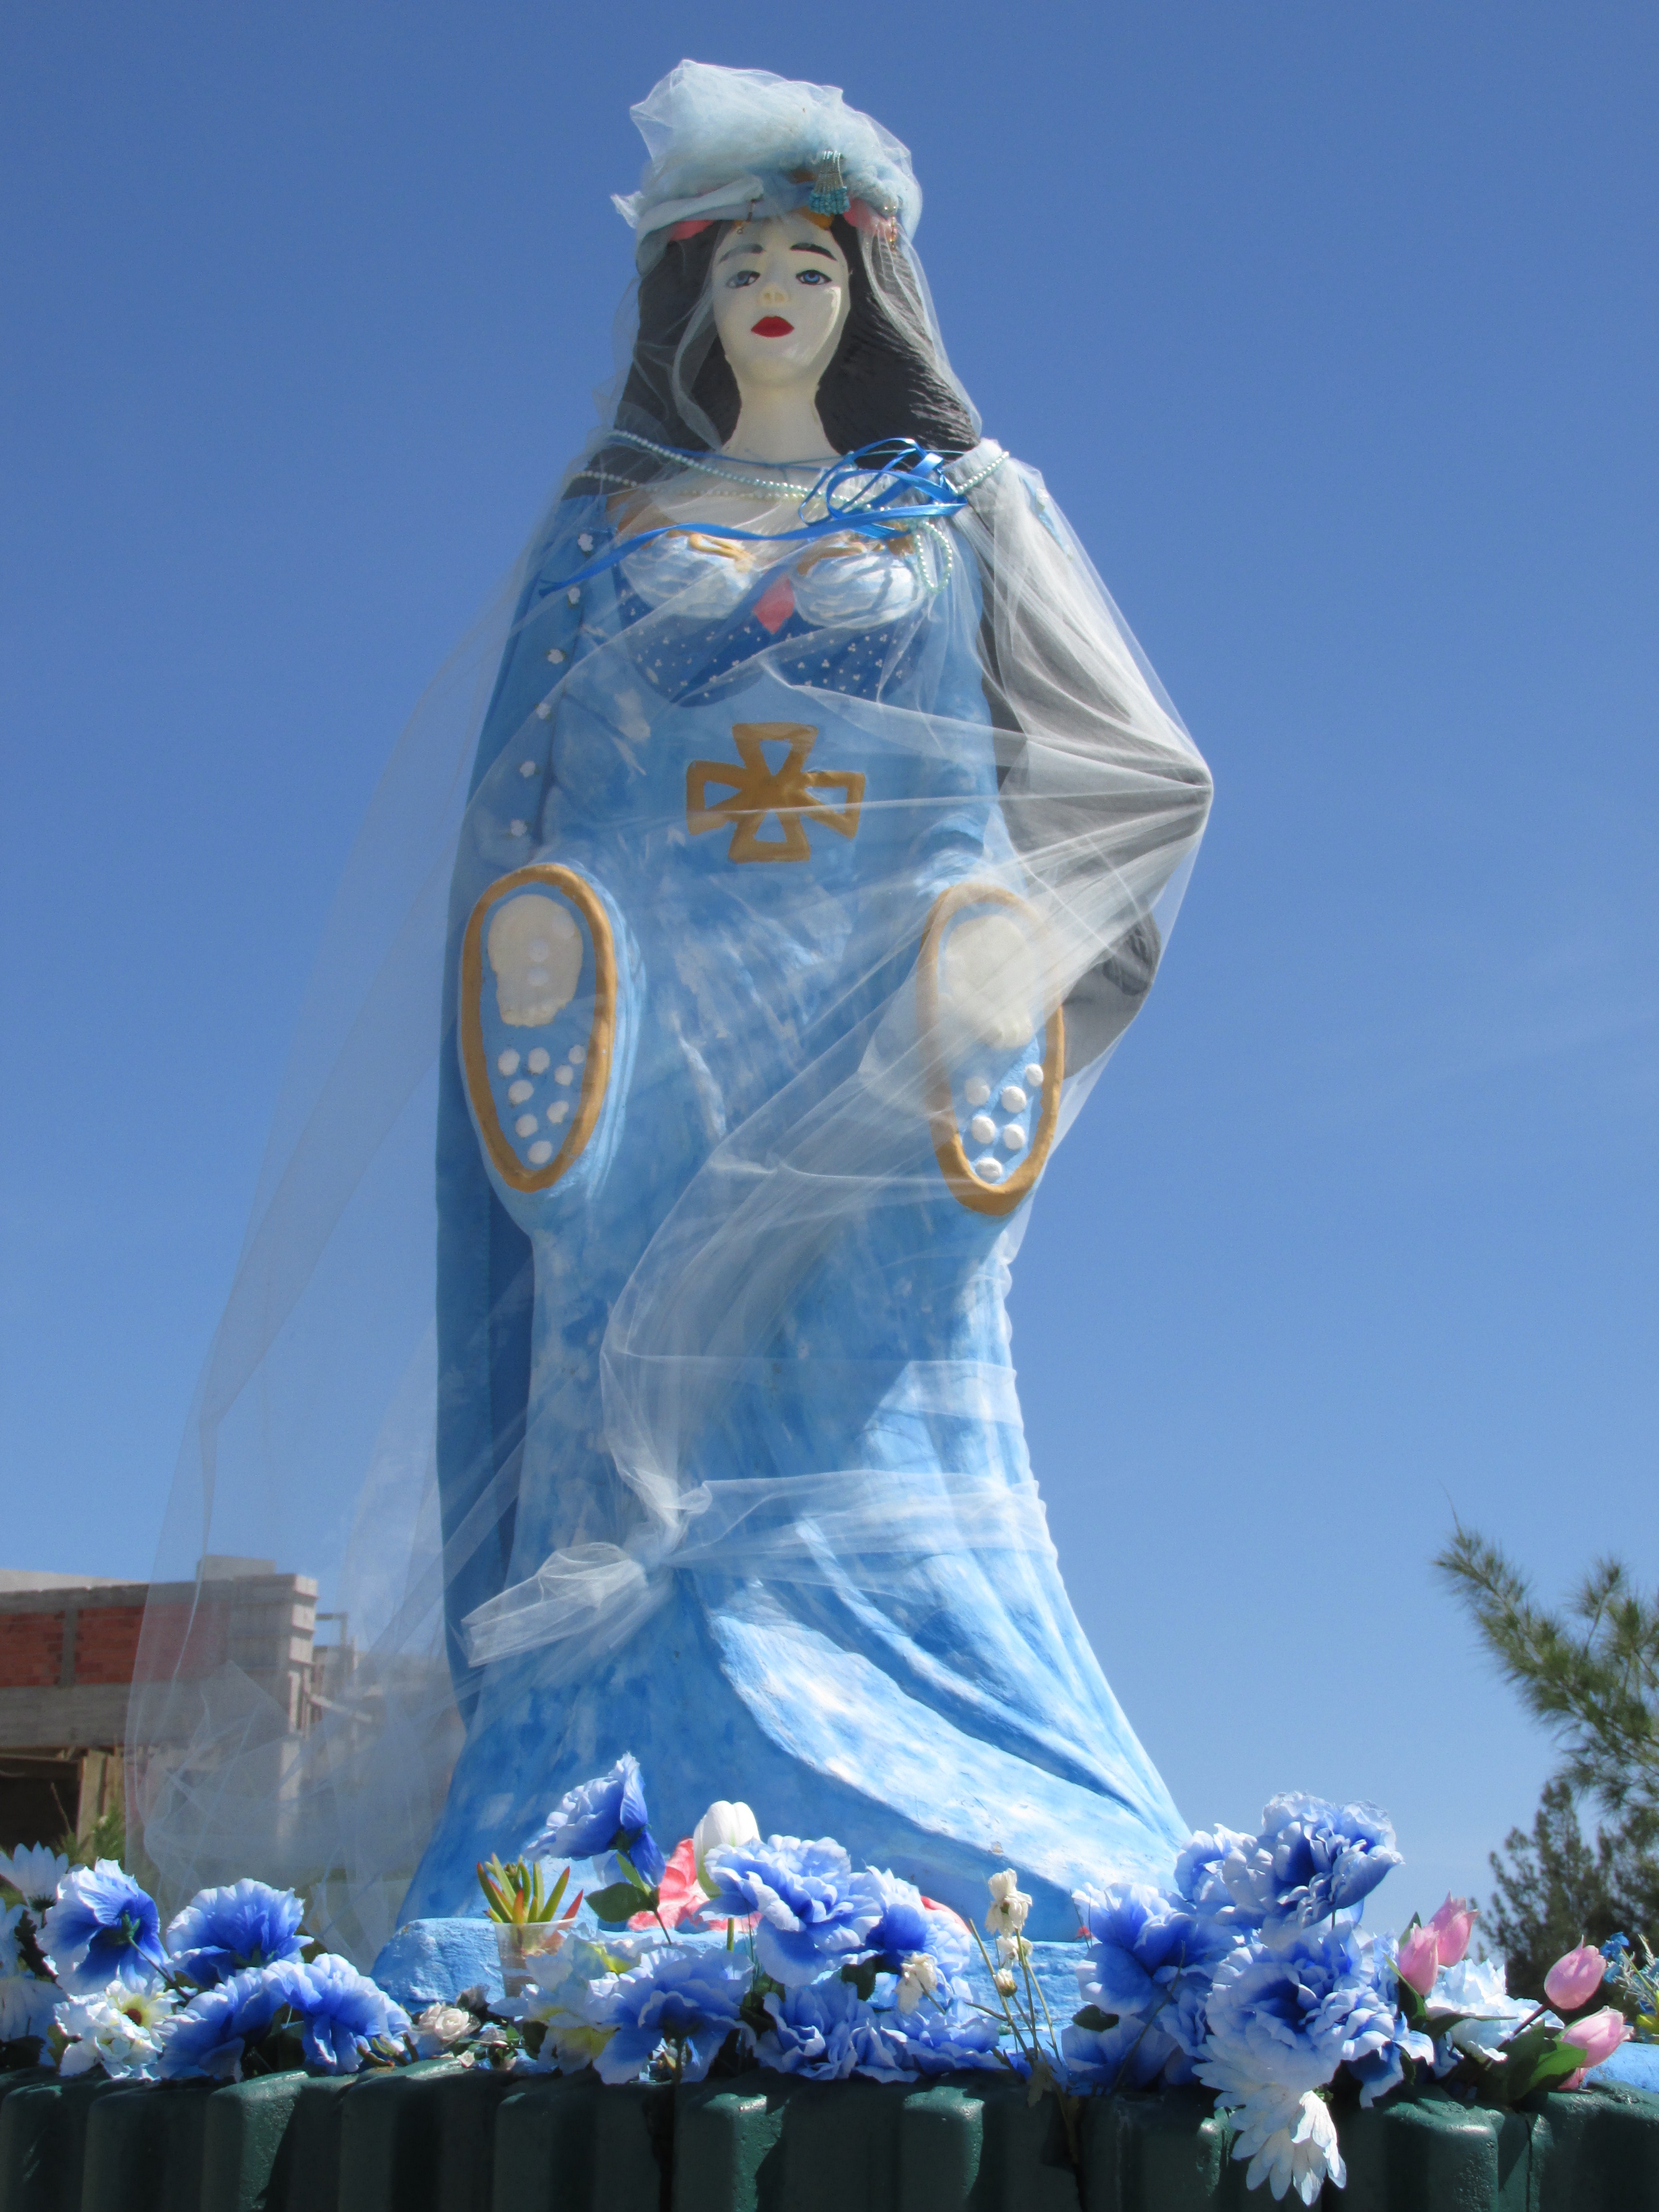
woman, flower, monument, statue, carnival, blue, festival, dress, veil, yemanja, orisha, umbanda